Samuel H. Starr

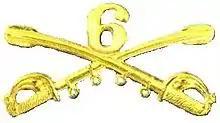
6th Regiment United States Cavalry insignia

On July 3, 1863, reports of a slow moving Confederate wagon train were reported in the vicinity of Fairfield, Pennsylvania, and attracted the attention of newly commissioned Union Brigadier General Wesley Merritt of the Reserve Brigade, First Division, Cavalry Corps. He ordered the 6th U.S. Cavalry under (Brevet Colonel) Major Starr to scout Fairfield and locate the wagons, resulting in the Battle of Fairfield. Starr dashed forward under orders after the Confederate supply train. His scouts spotted the wagons and Starr charged forward. When his forward units under Lieutenant Christian Balder encountered Virginia cavalry and came racing back, Starr decided to fight. He deployed his men in a defensive posture with a portion of them mounted ready for offensive action on the road.